Erythrina crista-galli

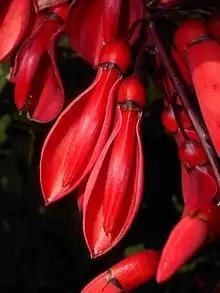
Flowers

"Erythrina crista-galli" is a small tree, the girth of its trunk measuring . Normally it grows tall, although some individuals, such as in the Argentine provinces of Salta, Jujuy and Tucumán, can grow up to . The woody trunk of the tree is equipped with irregular and thorny branches and can reach 50 cm in circumference.